List of indoor arenas in Russia

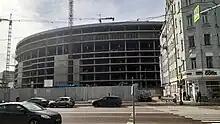
New Olimpiisky Arena (April 2023)

The following is a list of indoor arenas in Russia with capacity of at least 4,000 spectators. Most of the arenas in this list are for multi use proposes such as individual sports, team sports as well as cultural and political events.